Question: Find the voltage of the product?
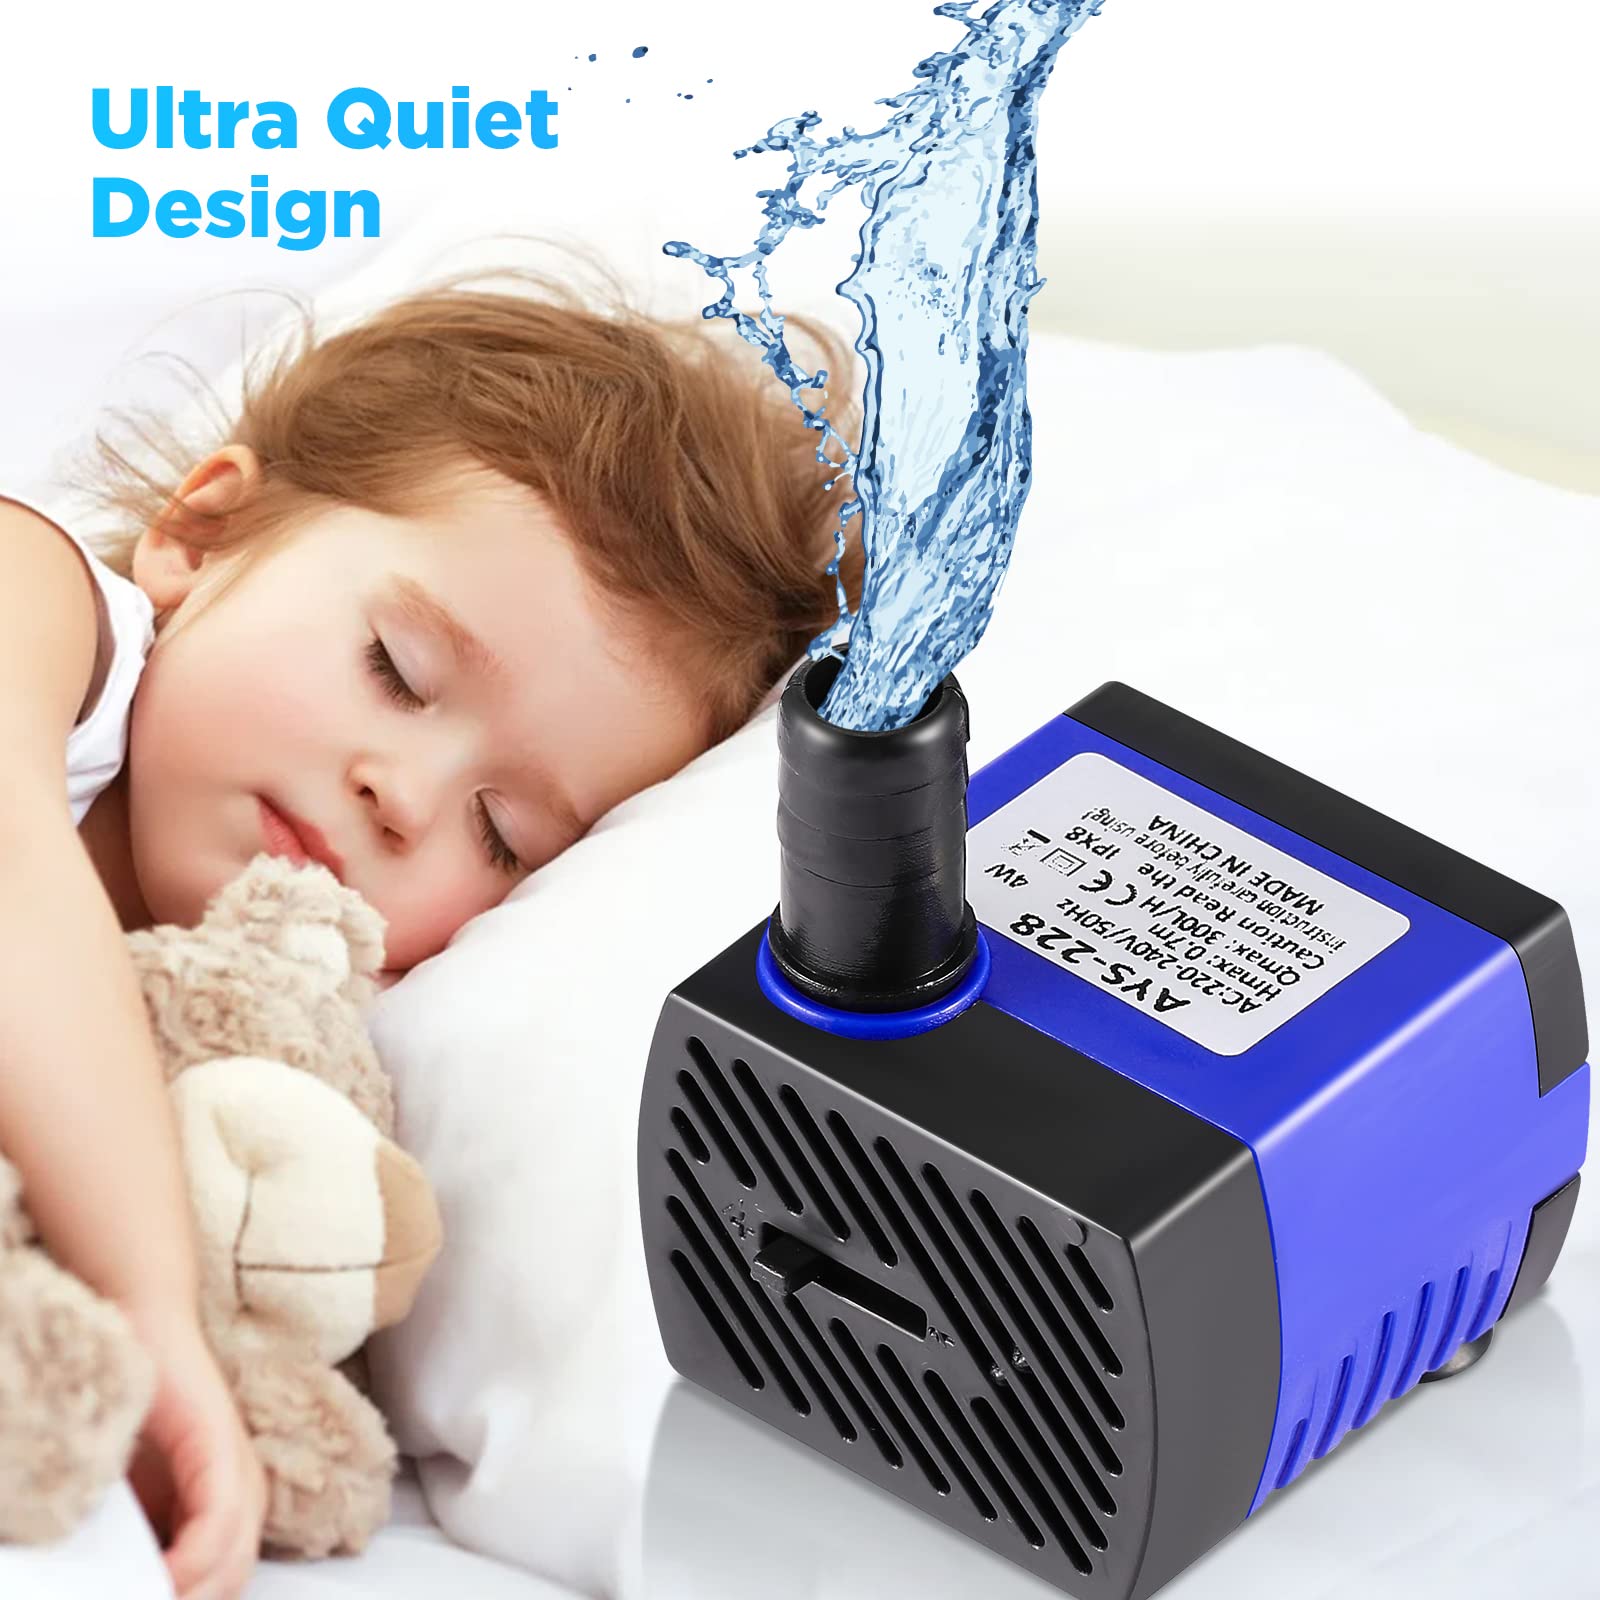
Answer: [220.0, 240.0] volt